Catholic higher education

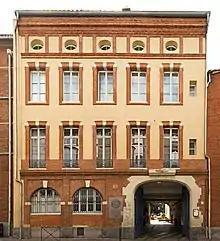
Catholic University of Toulouse, Toulouse, France

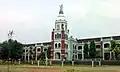
St. Berchmans College in Changanassery is one of the prominent Catholic institutions in Kerala, India.

As of fall 2004, there are 291 Catholic colleges and universities in India. Among them are the following: